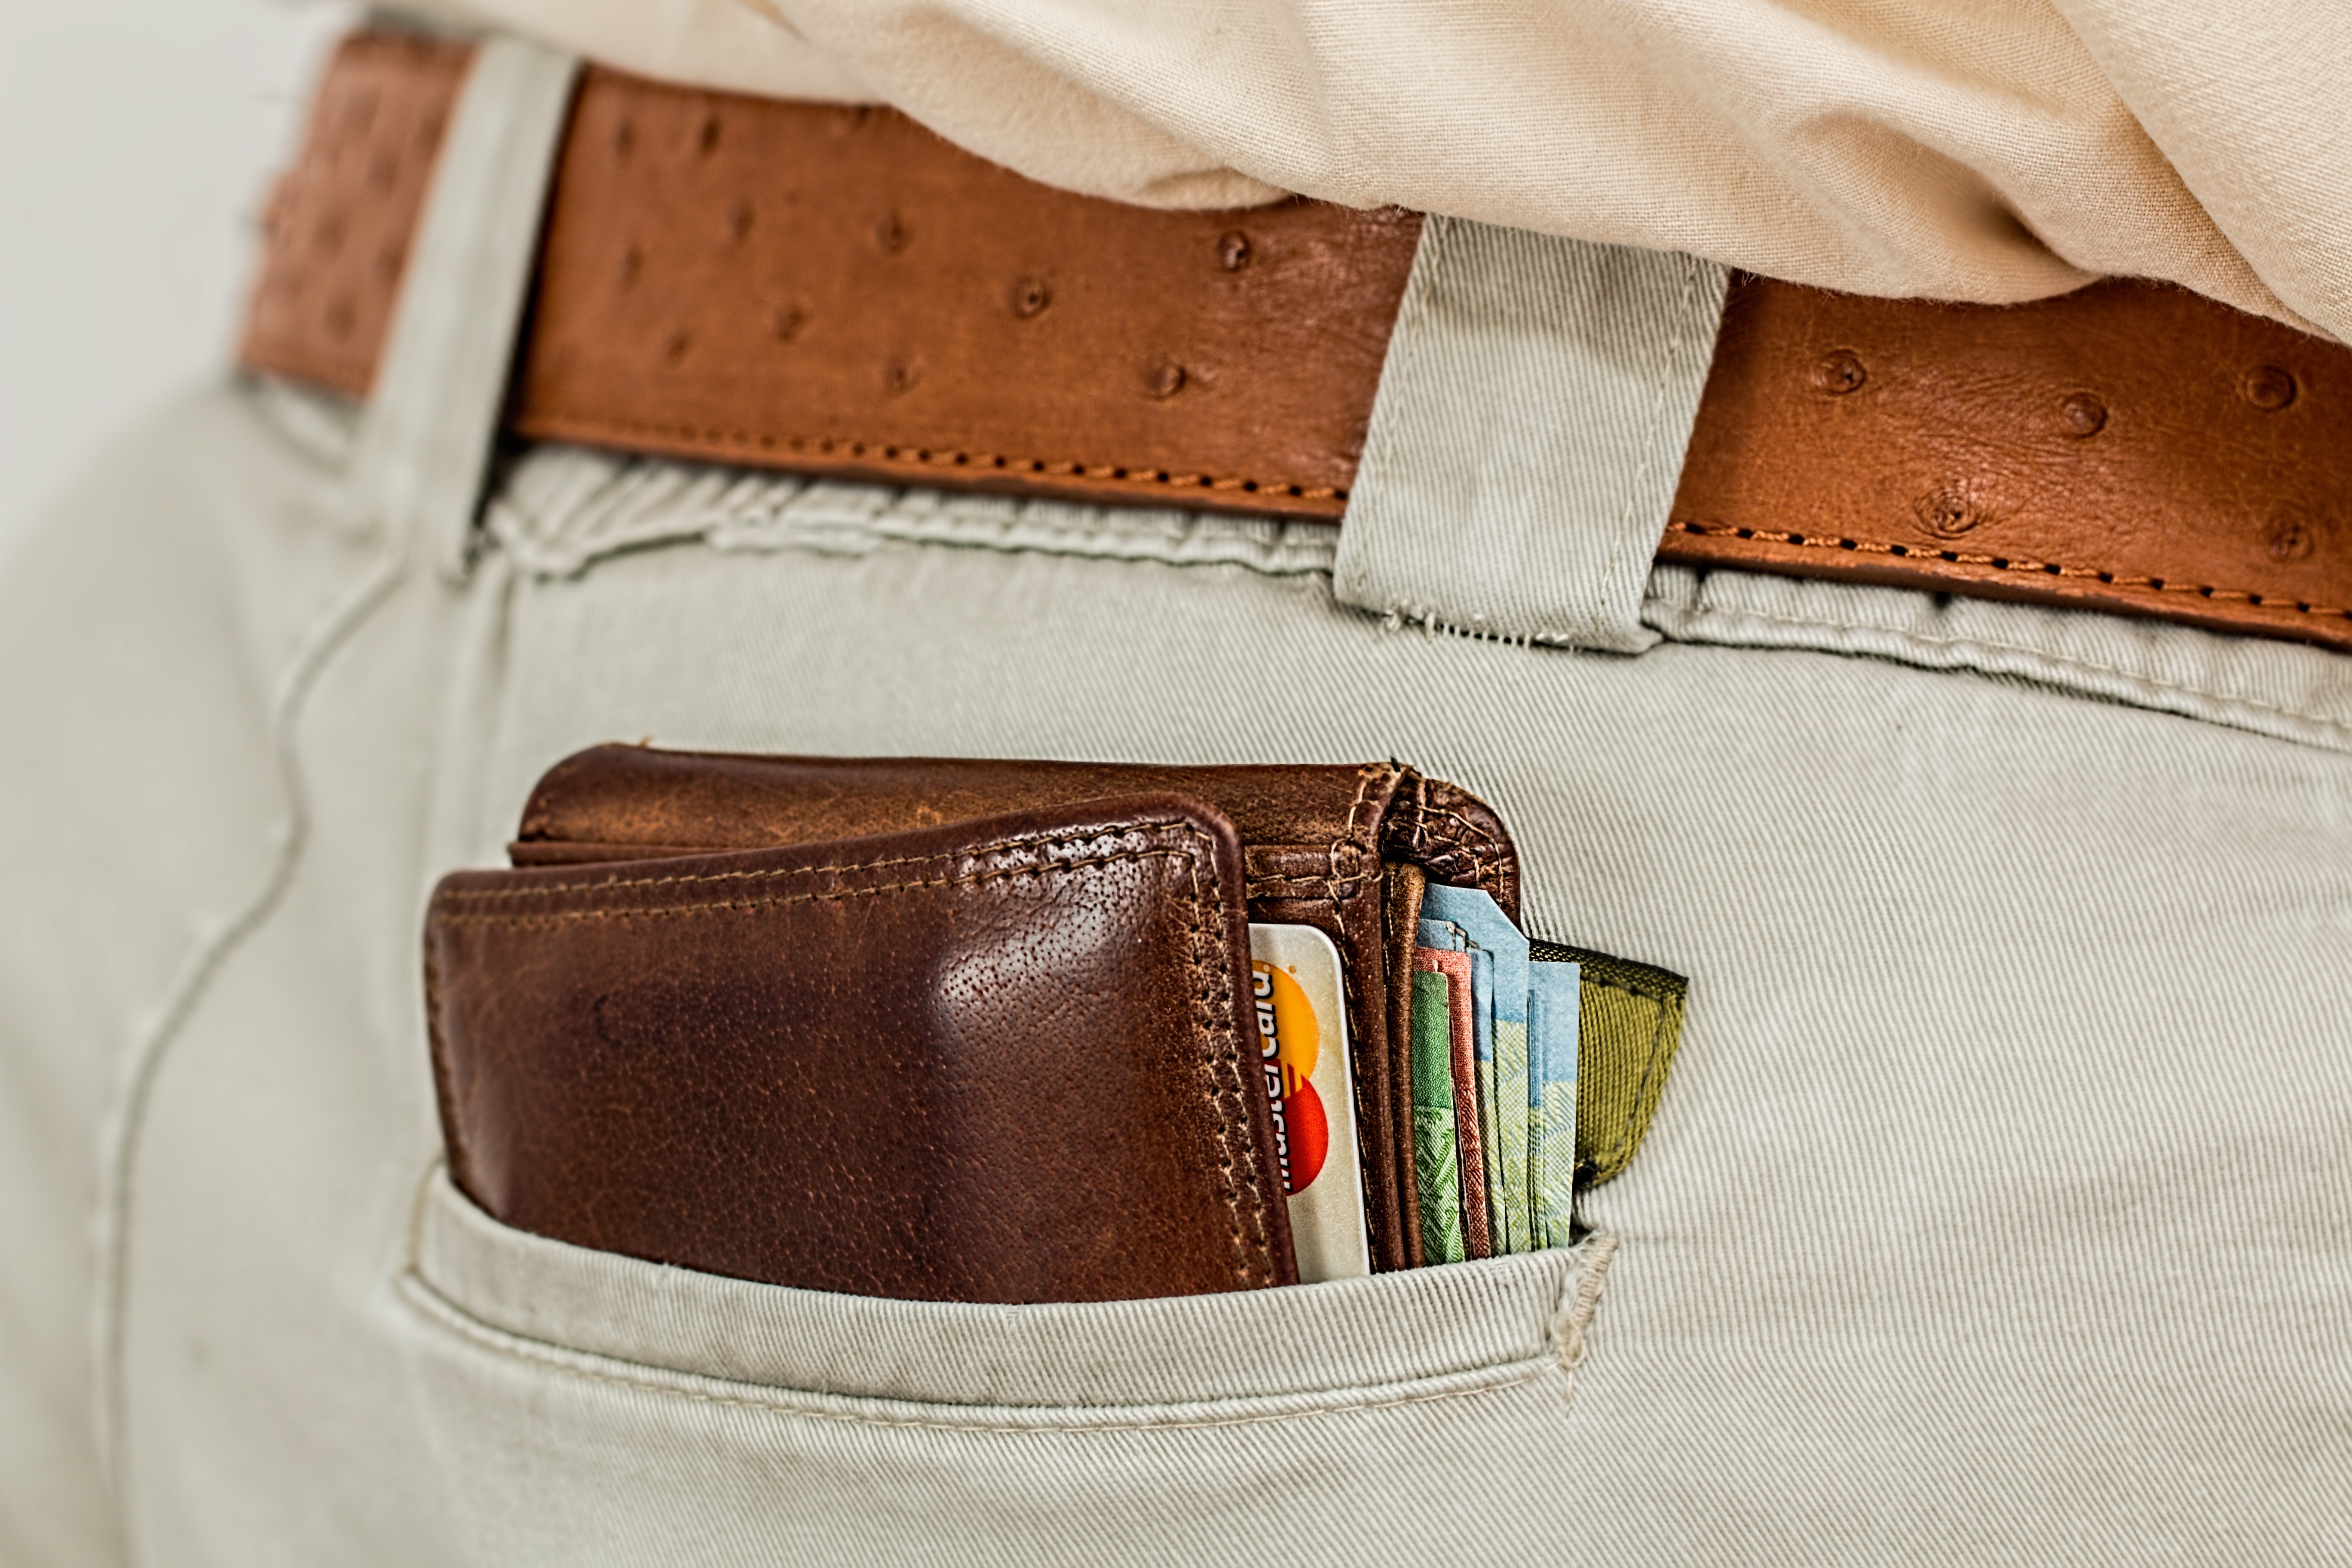
hand, man, person, leather, male, money, brown, bag, handbag, wallet, brand, cash, belt, textile, rich, strap, pocket, finance, wealth, pickpocket, credit card, mastercard, fashion accessory